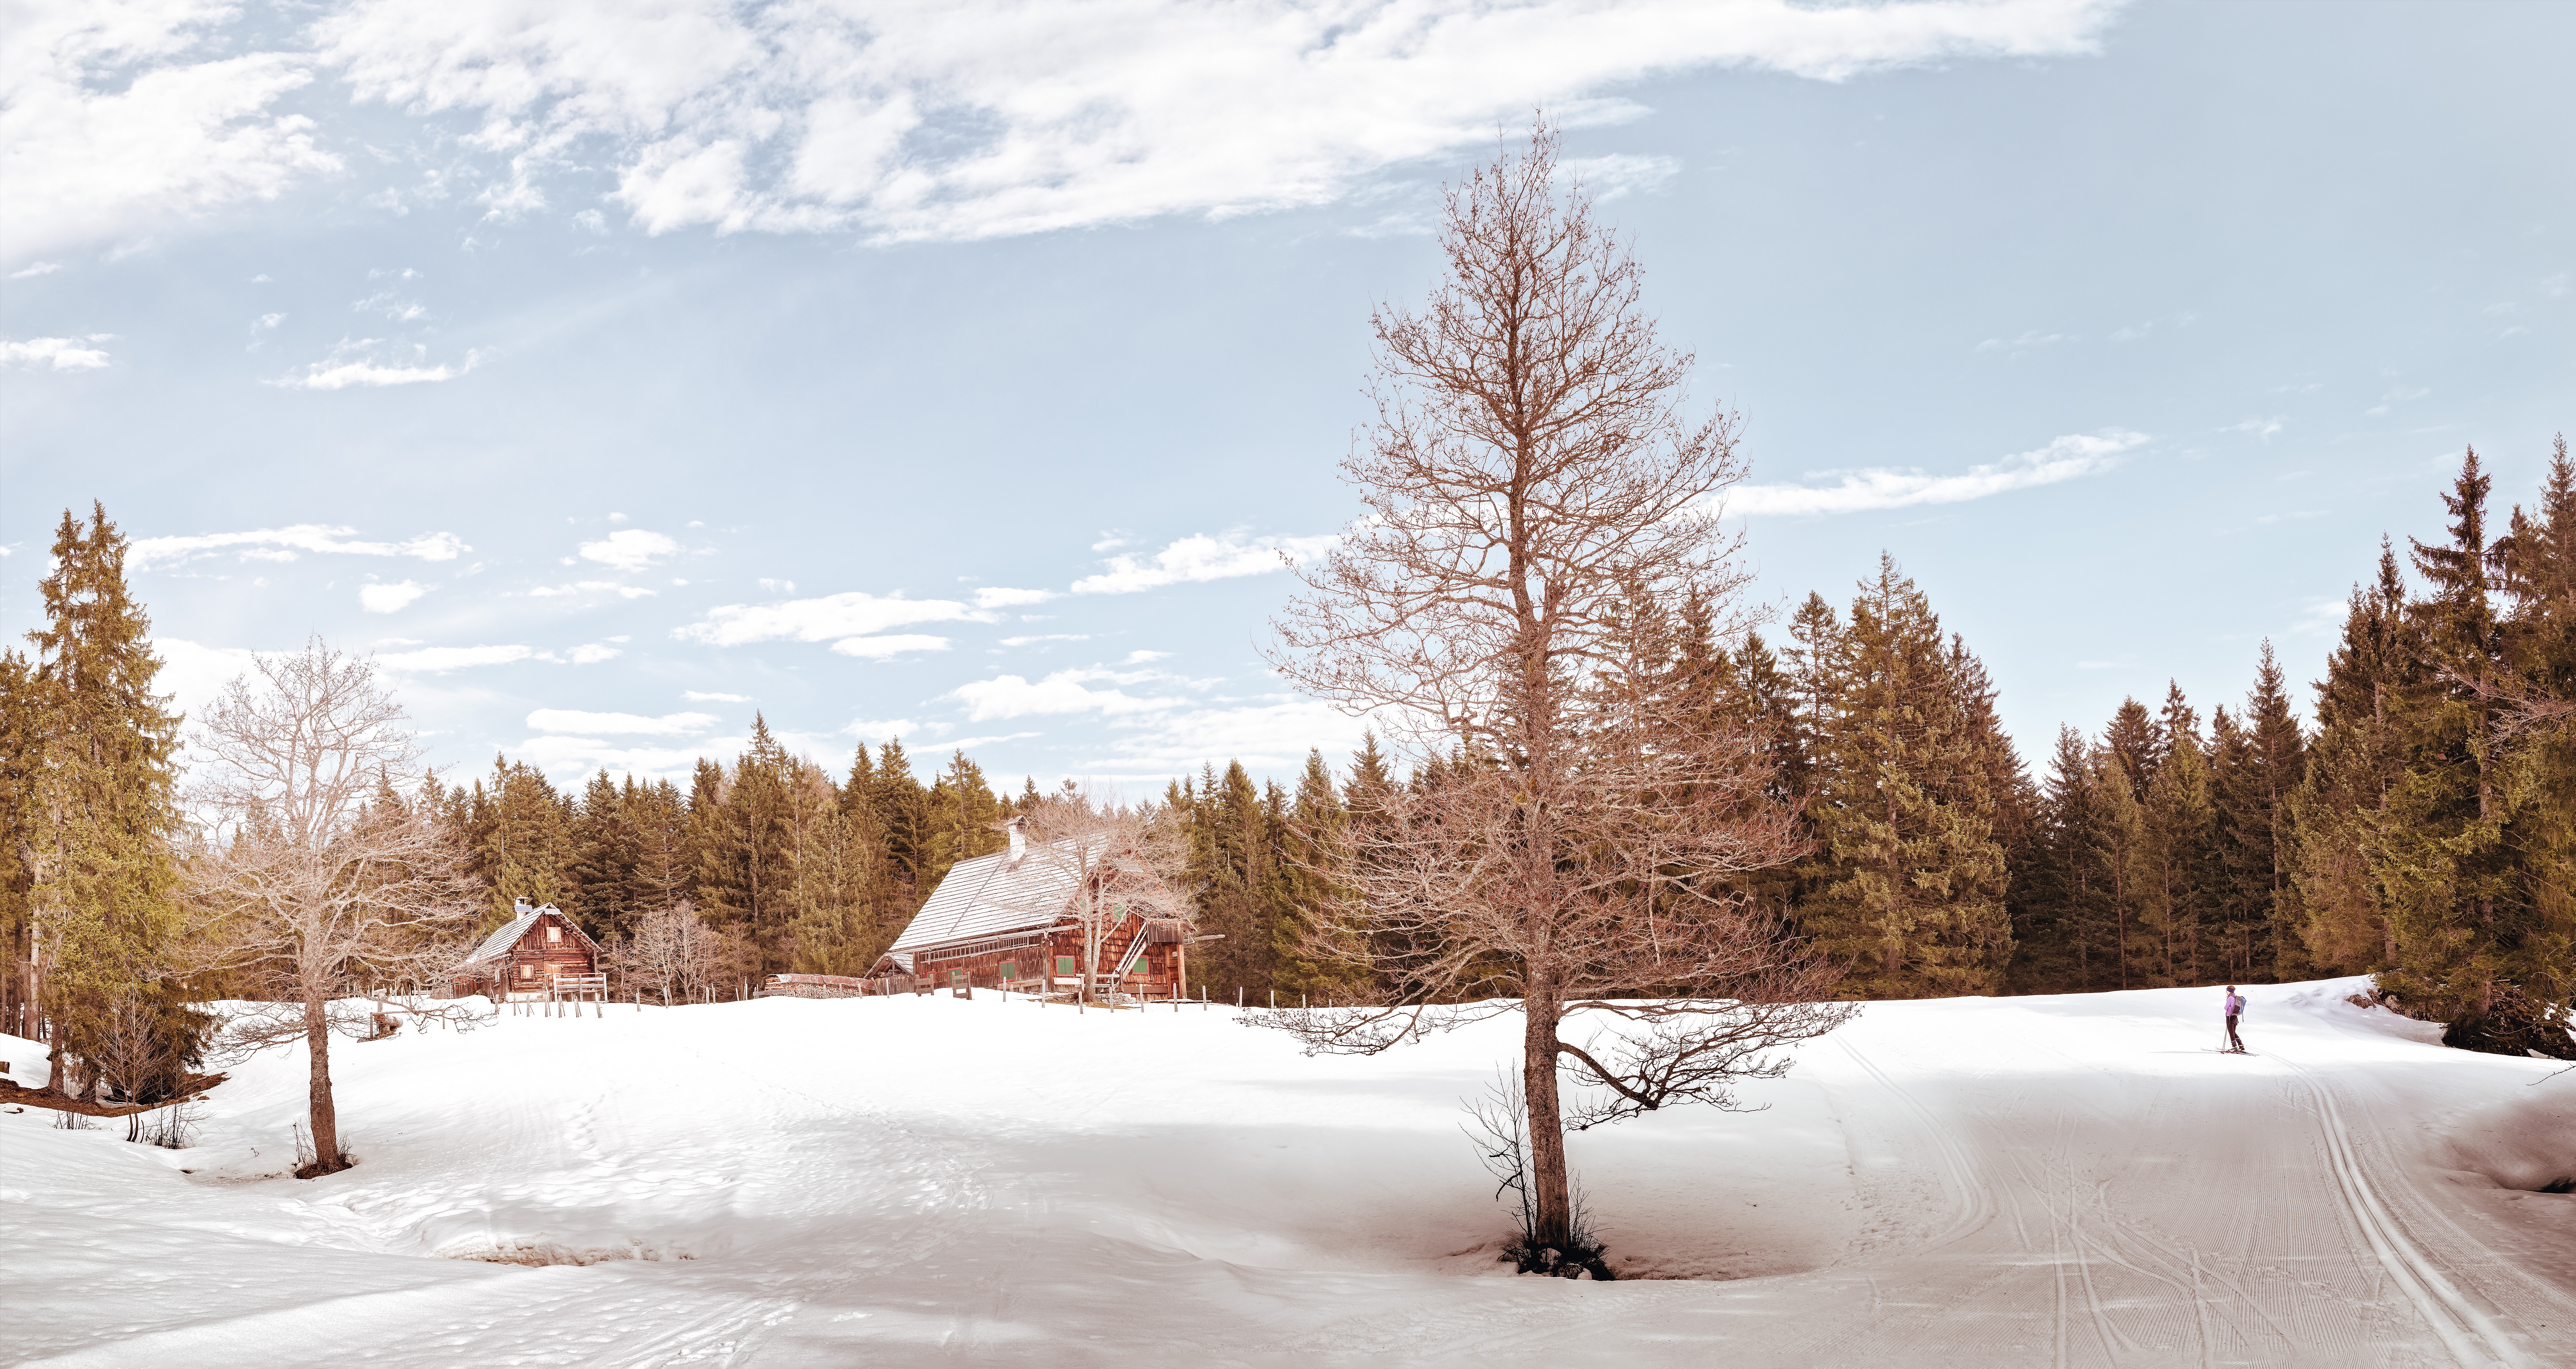
tree, snow, winter, frost, weather, season, freezing